Bill George (labor activist)

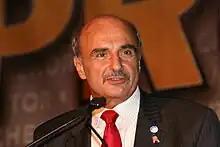

William M. George is an American labor union activist and political leader who served as President of the Pennsylvania AFL–CIO from 1990 to 2010.